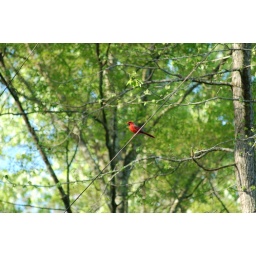
I captured this one on the phone line. Taken at the Jacobs home in Gadsden, AL.